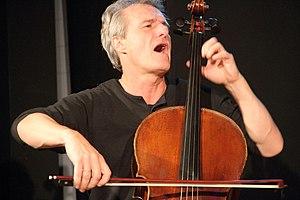
Didier Petit est un violoncelliste et improvisateur français actif depuis les années 1980.